Imperial and Royal War Press Headquarters

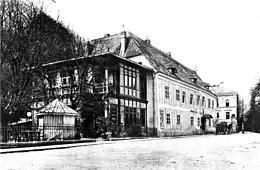
Offices of the Kriegspressequartier in the Gasthaus Stelzer in Rodaun near Vienna (1900)

The Imperial and Royal War Press Headquarters (KPQ) was established at the beginning of the First World War on July 28, 1914 as a department of the Austro-Hungarian Army High Command. The task of the KPQ was to coordinate all press information and propaganda activities, including all mass media available at the time. A total of 550 artists and journalists were active as members of the KPQ during the war, including 280 in the KPQ artists group. From the start of the war its commanding officer was Major General Maximilian Ritter von Hoen. From March 1917 until the end of the war Colonel was in charge.